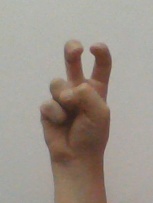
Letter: toot